Sari

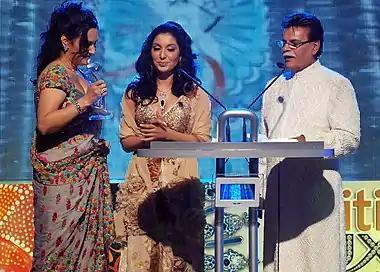
Pakistani actor Bushra Ansari in a sari at Lux Style Awards

Sari is the national attire for women in Bangladesh, Although Dhakai Jamdani (hand made sari) is worldwide known and most famous to all women who wear sari but there are also many variety of saris in Bangladesh. There are many regional variations of them in both silk and cotton.